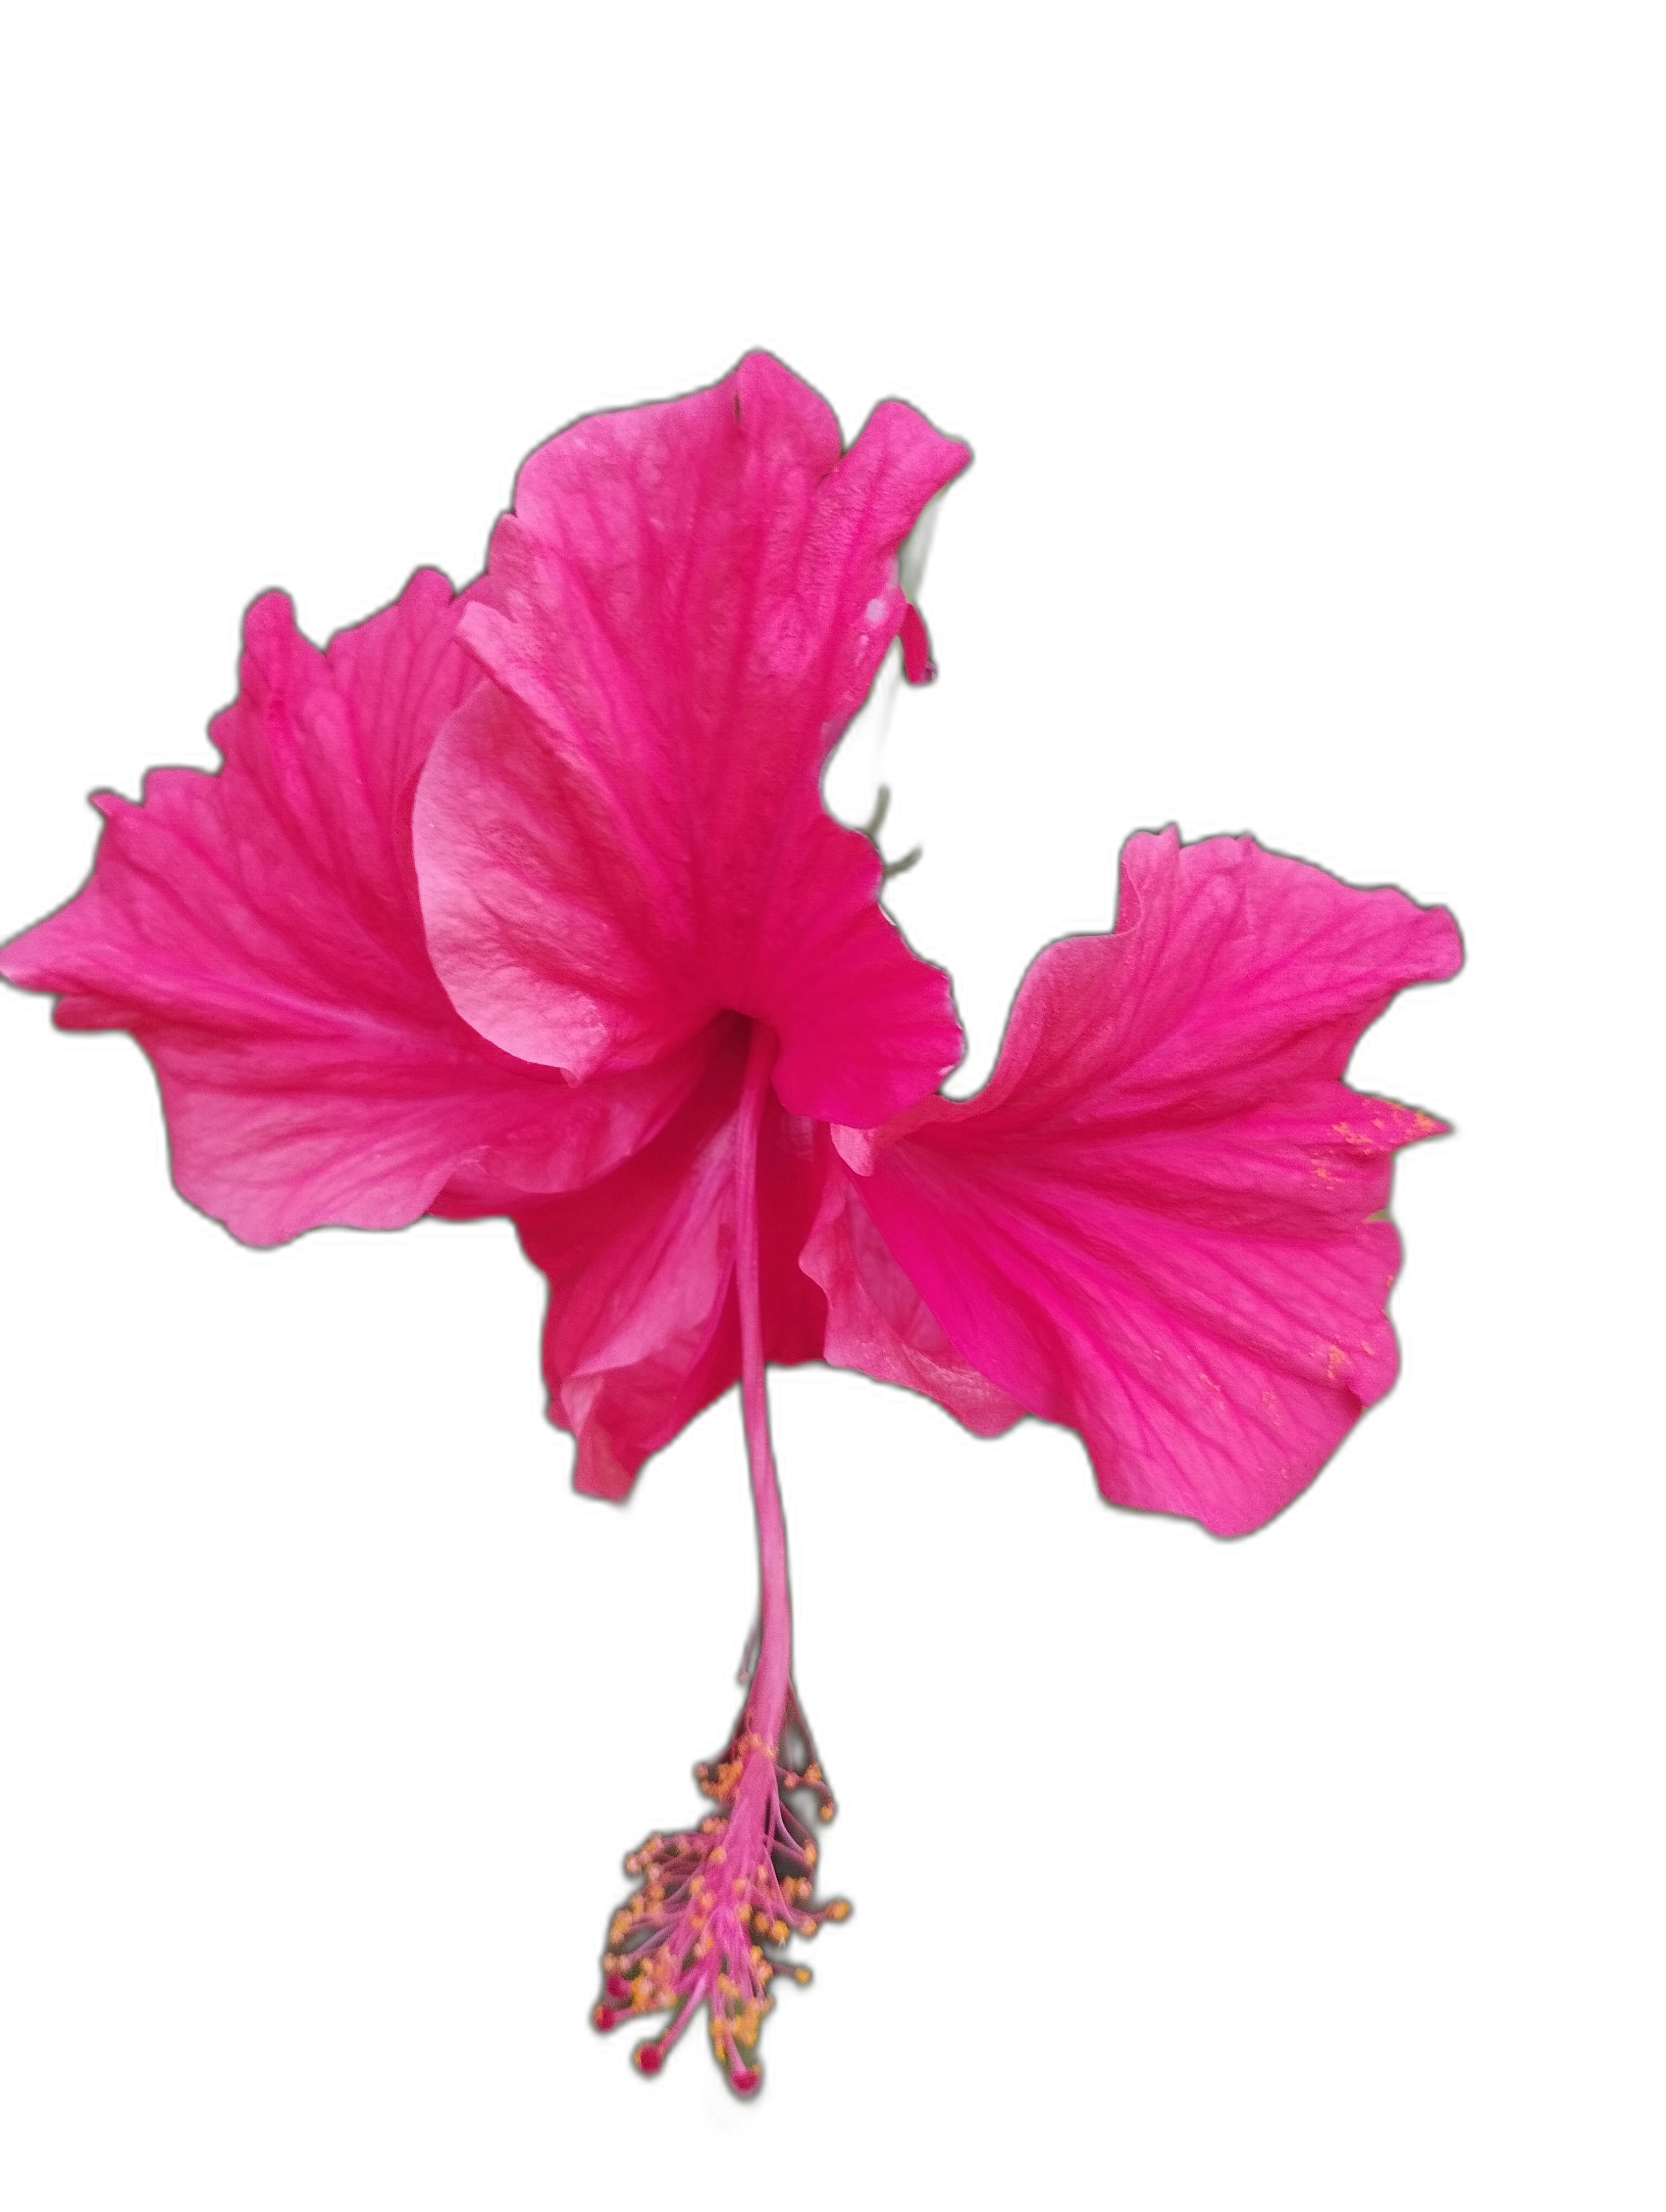
Label: Hibiscus